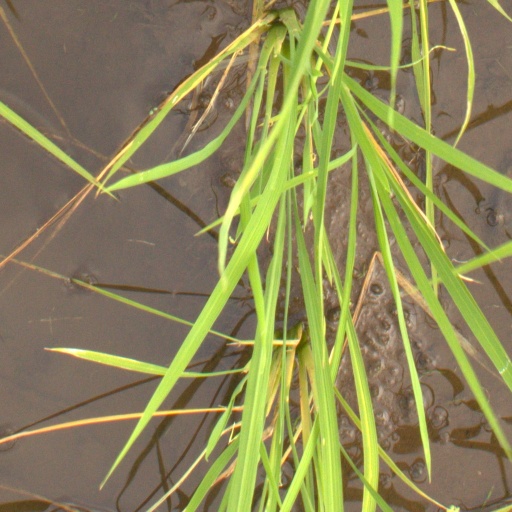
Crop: rice